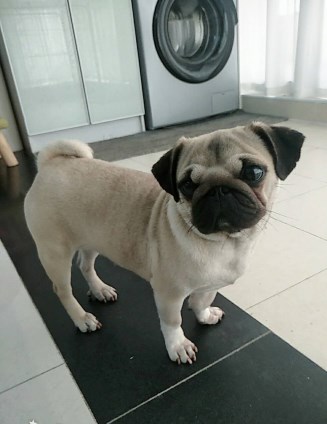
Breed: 798-n000130-pug